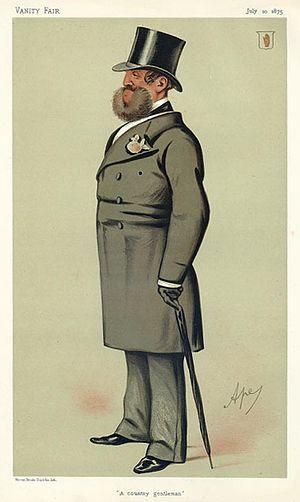
La circonscription de Great Yarmouth est une circonscription située dans le Norfolk, et représentée à la Chambre des Communes du Parlement britannique depuis 2010 par Brandon Lewis du Parti conservateur.